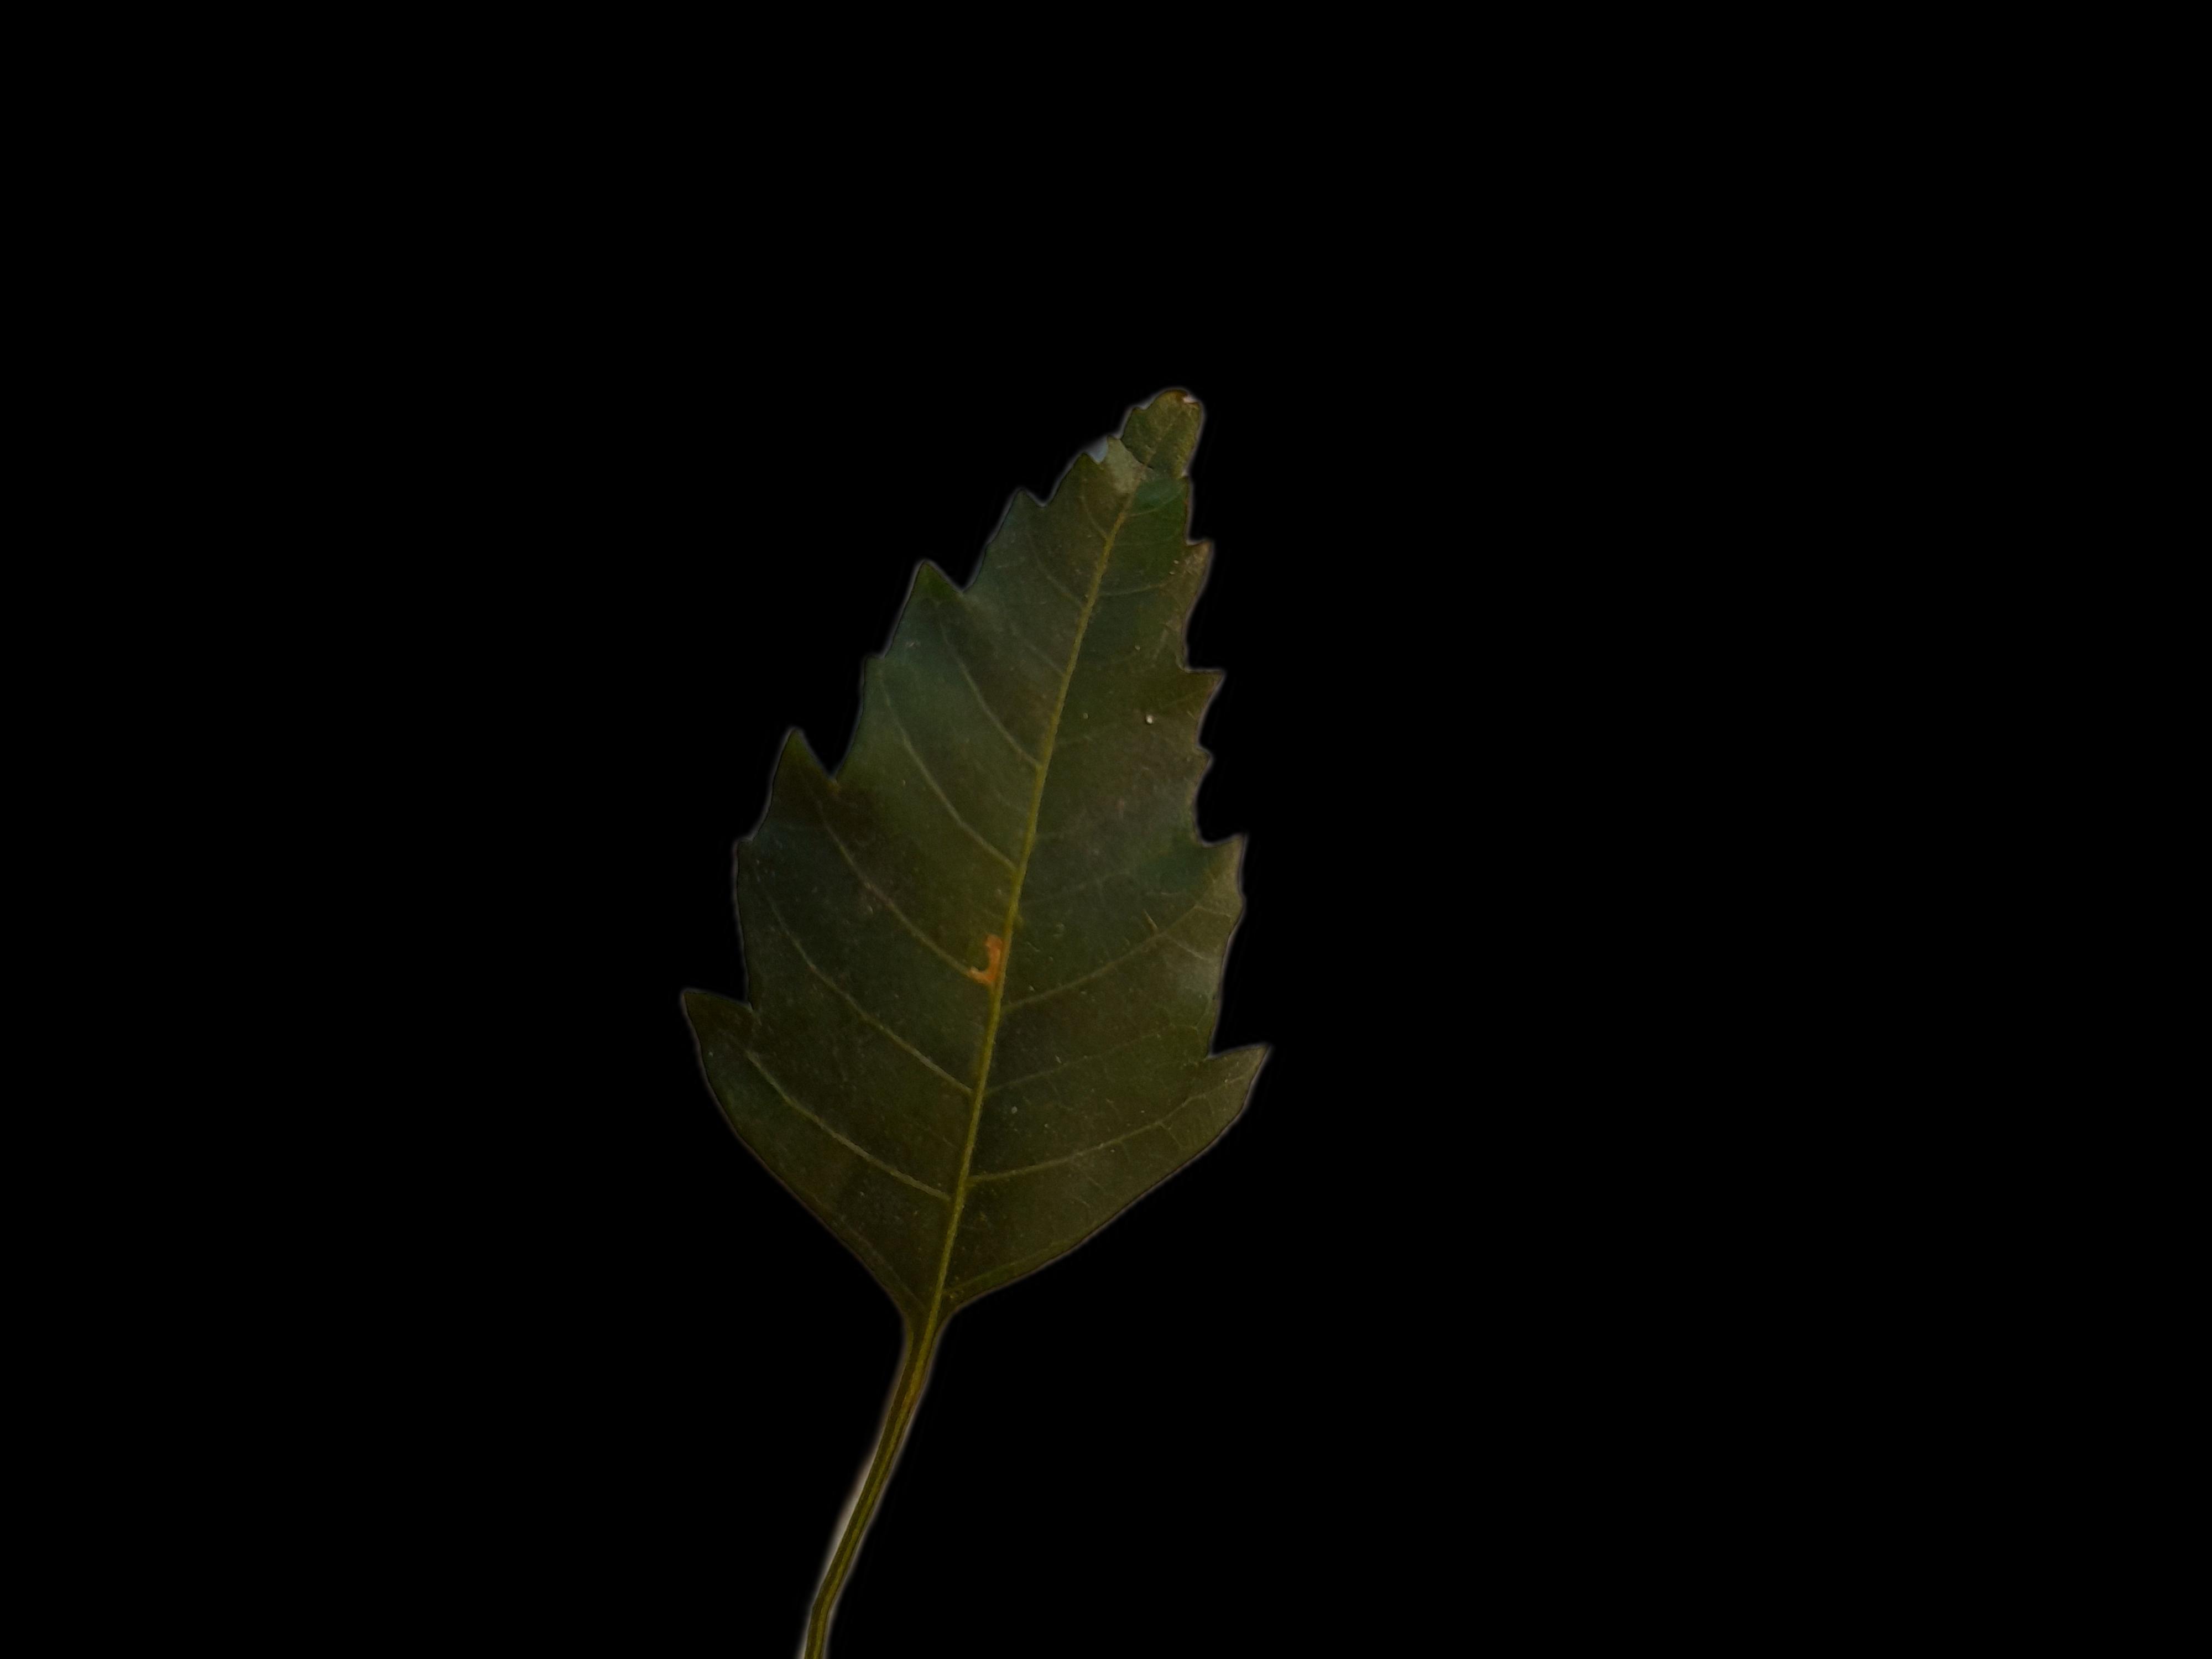
Plant: Neem